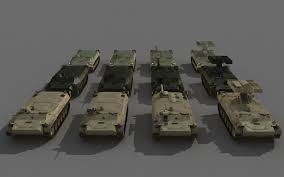
Label: MT_LB